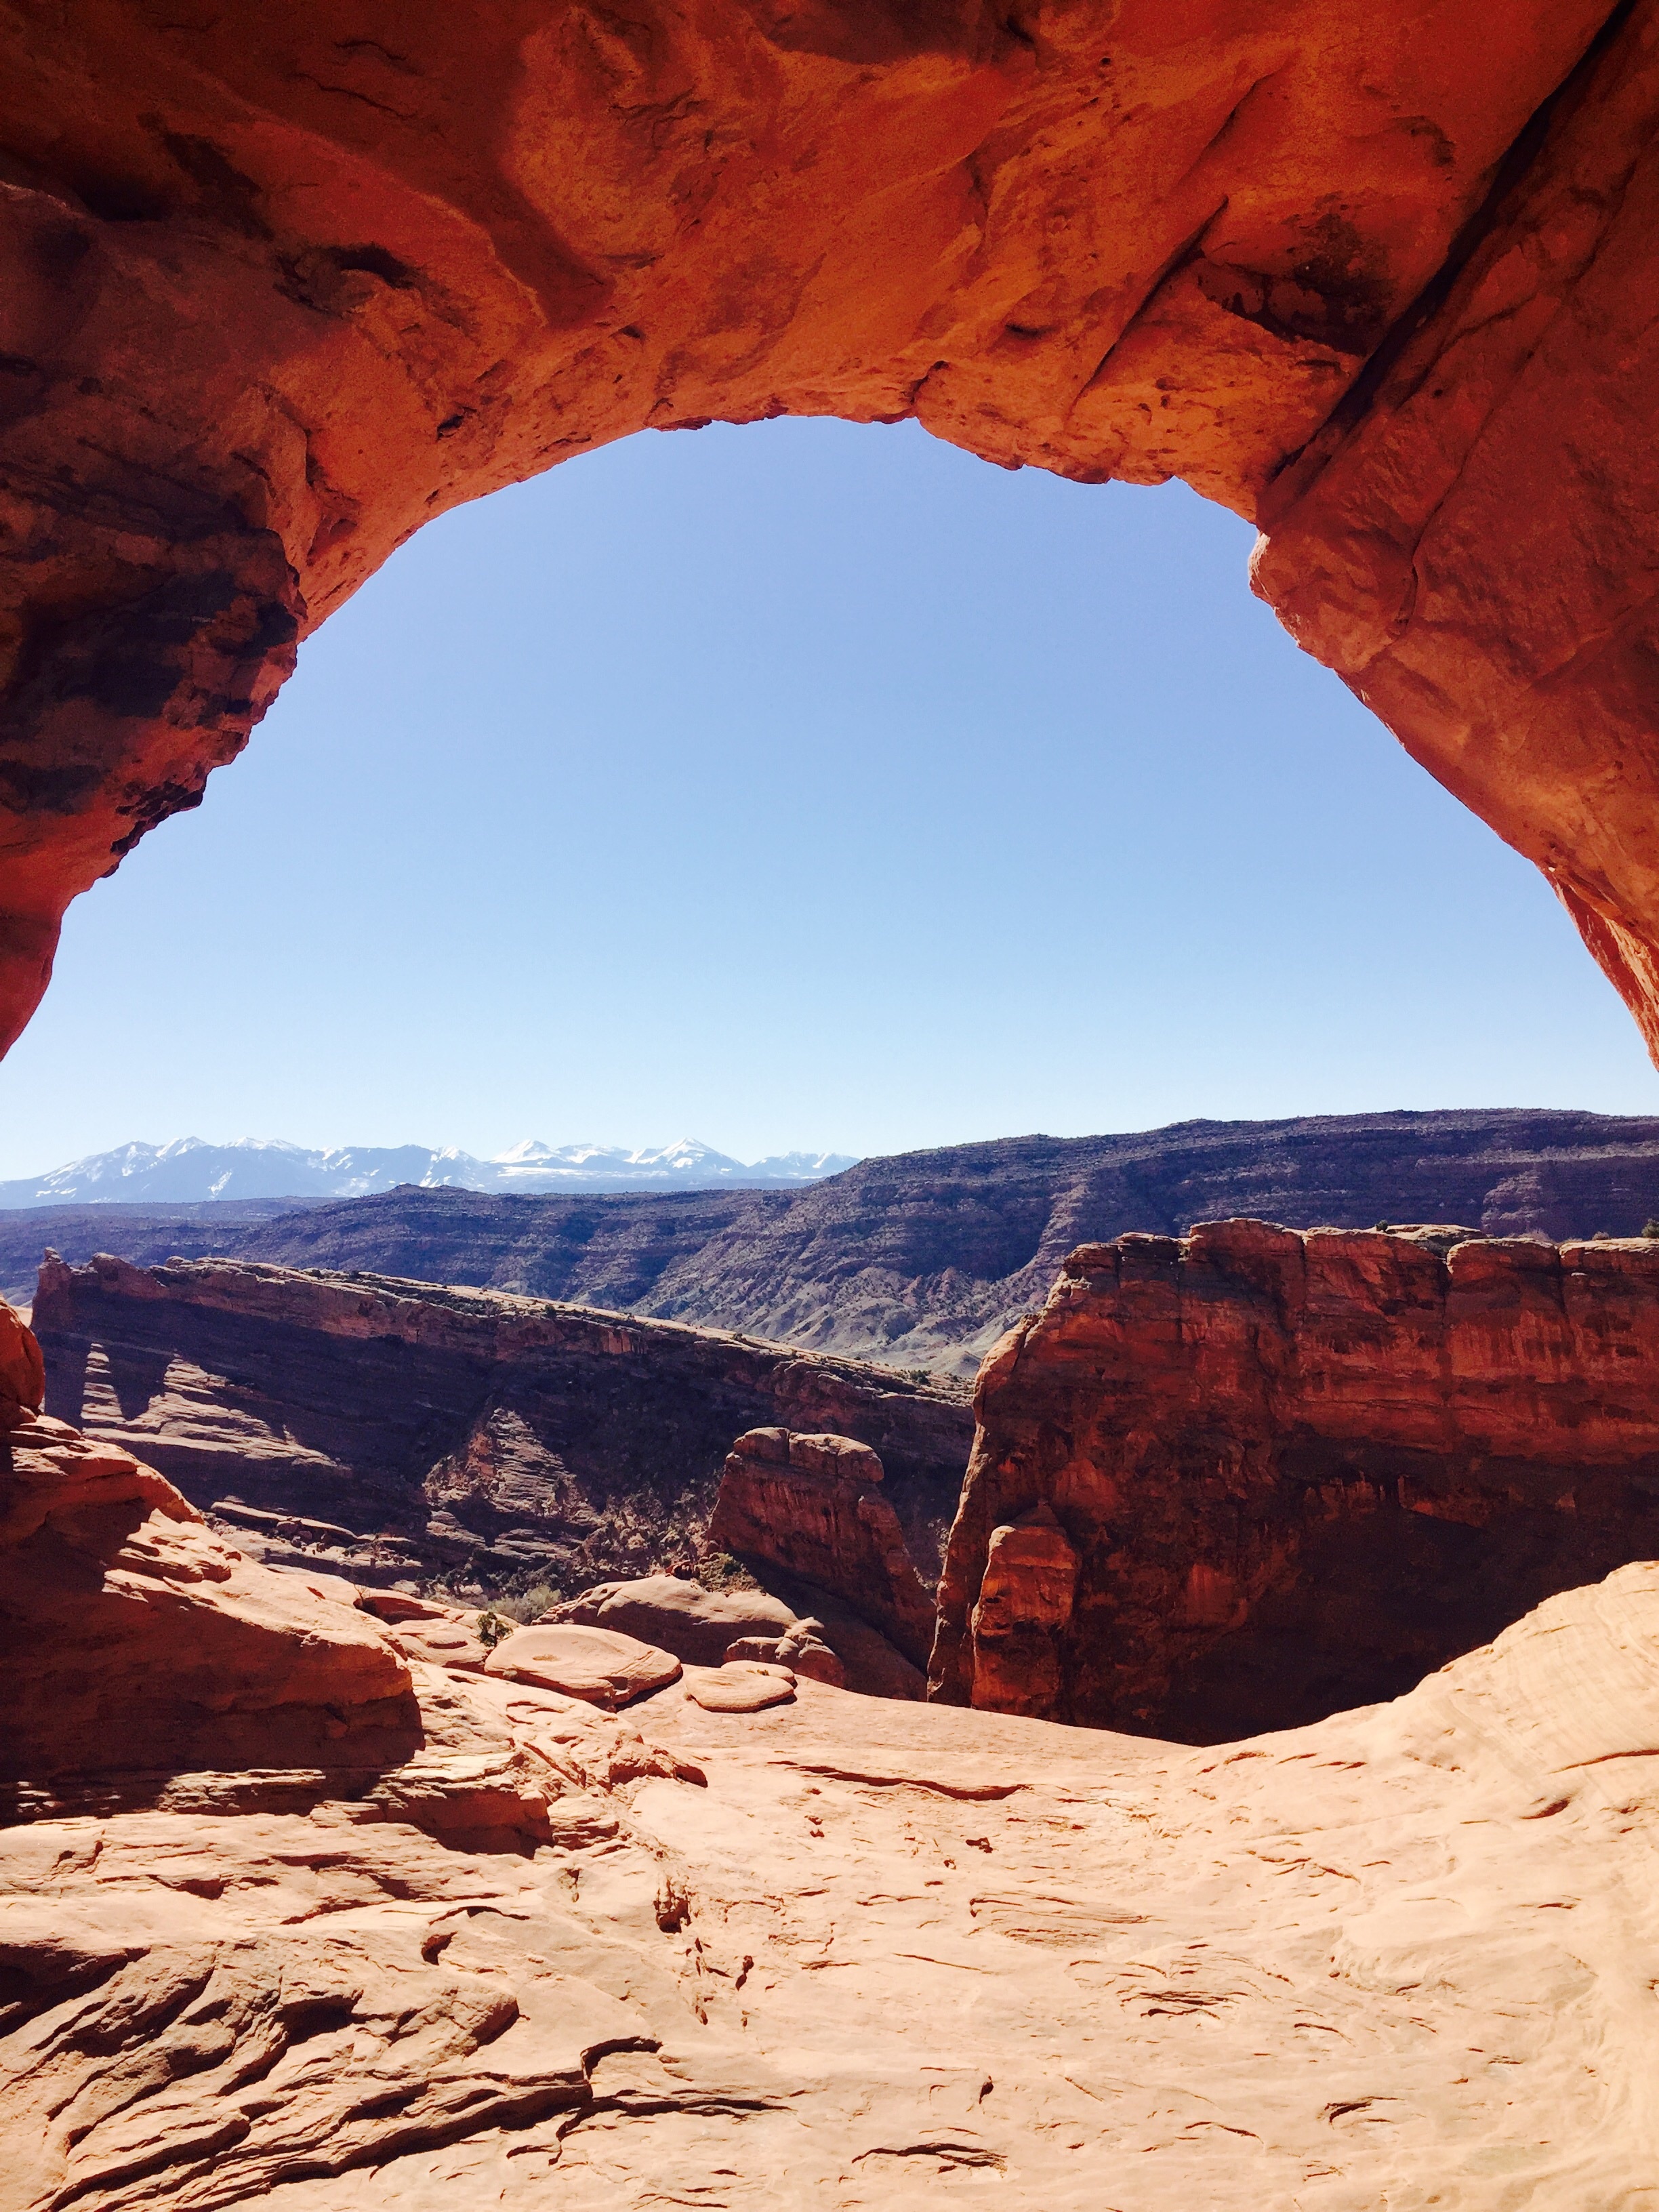
landscape, nature, rock, mountain, sunset, valley, formation, arch, canyon, geology, badlands, plateau, wadi, butte, landform, geographical feature